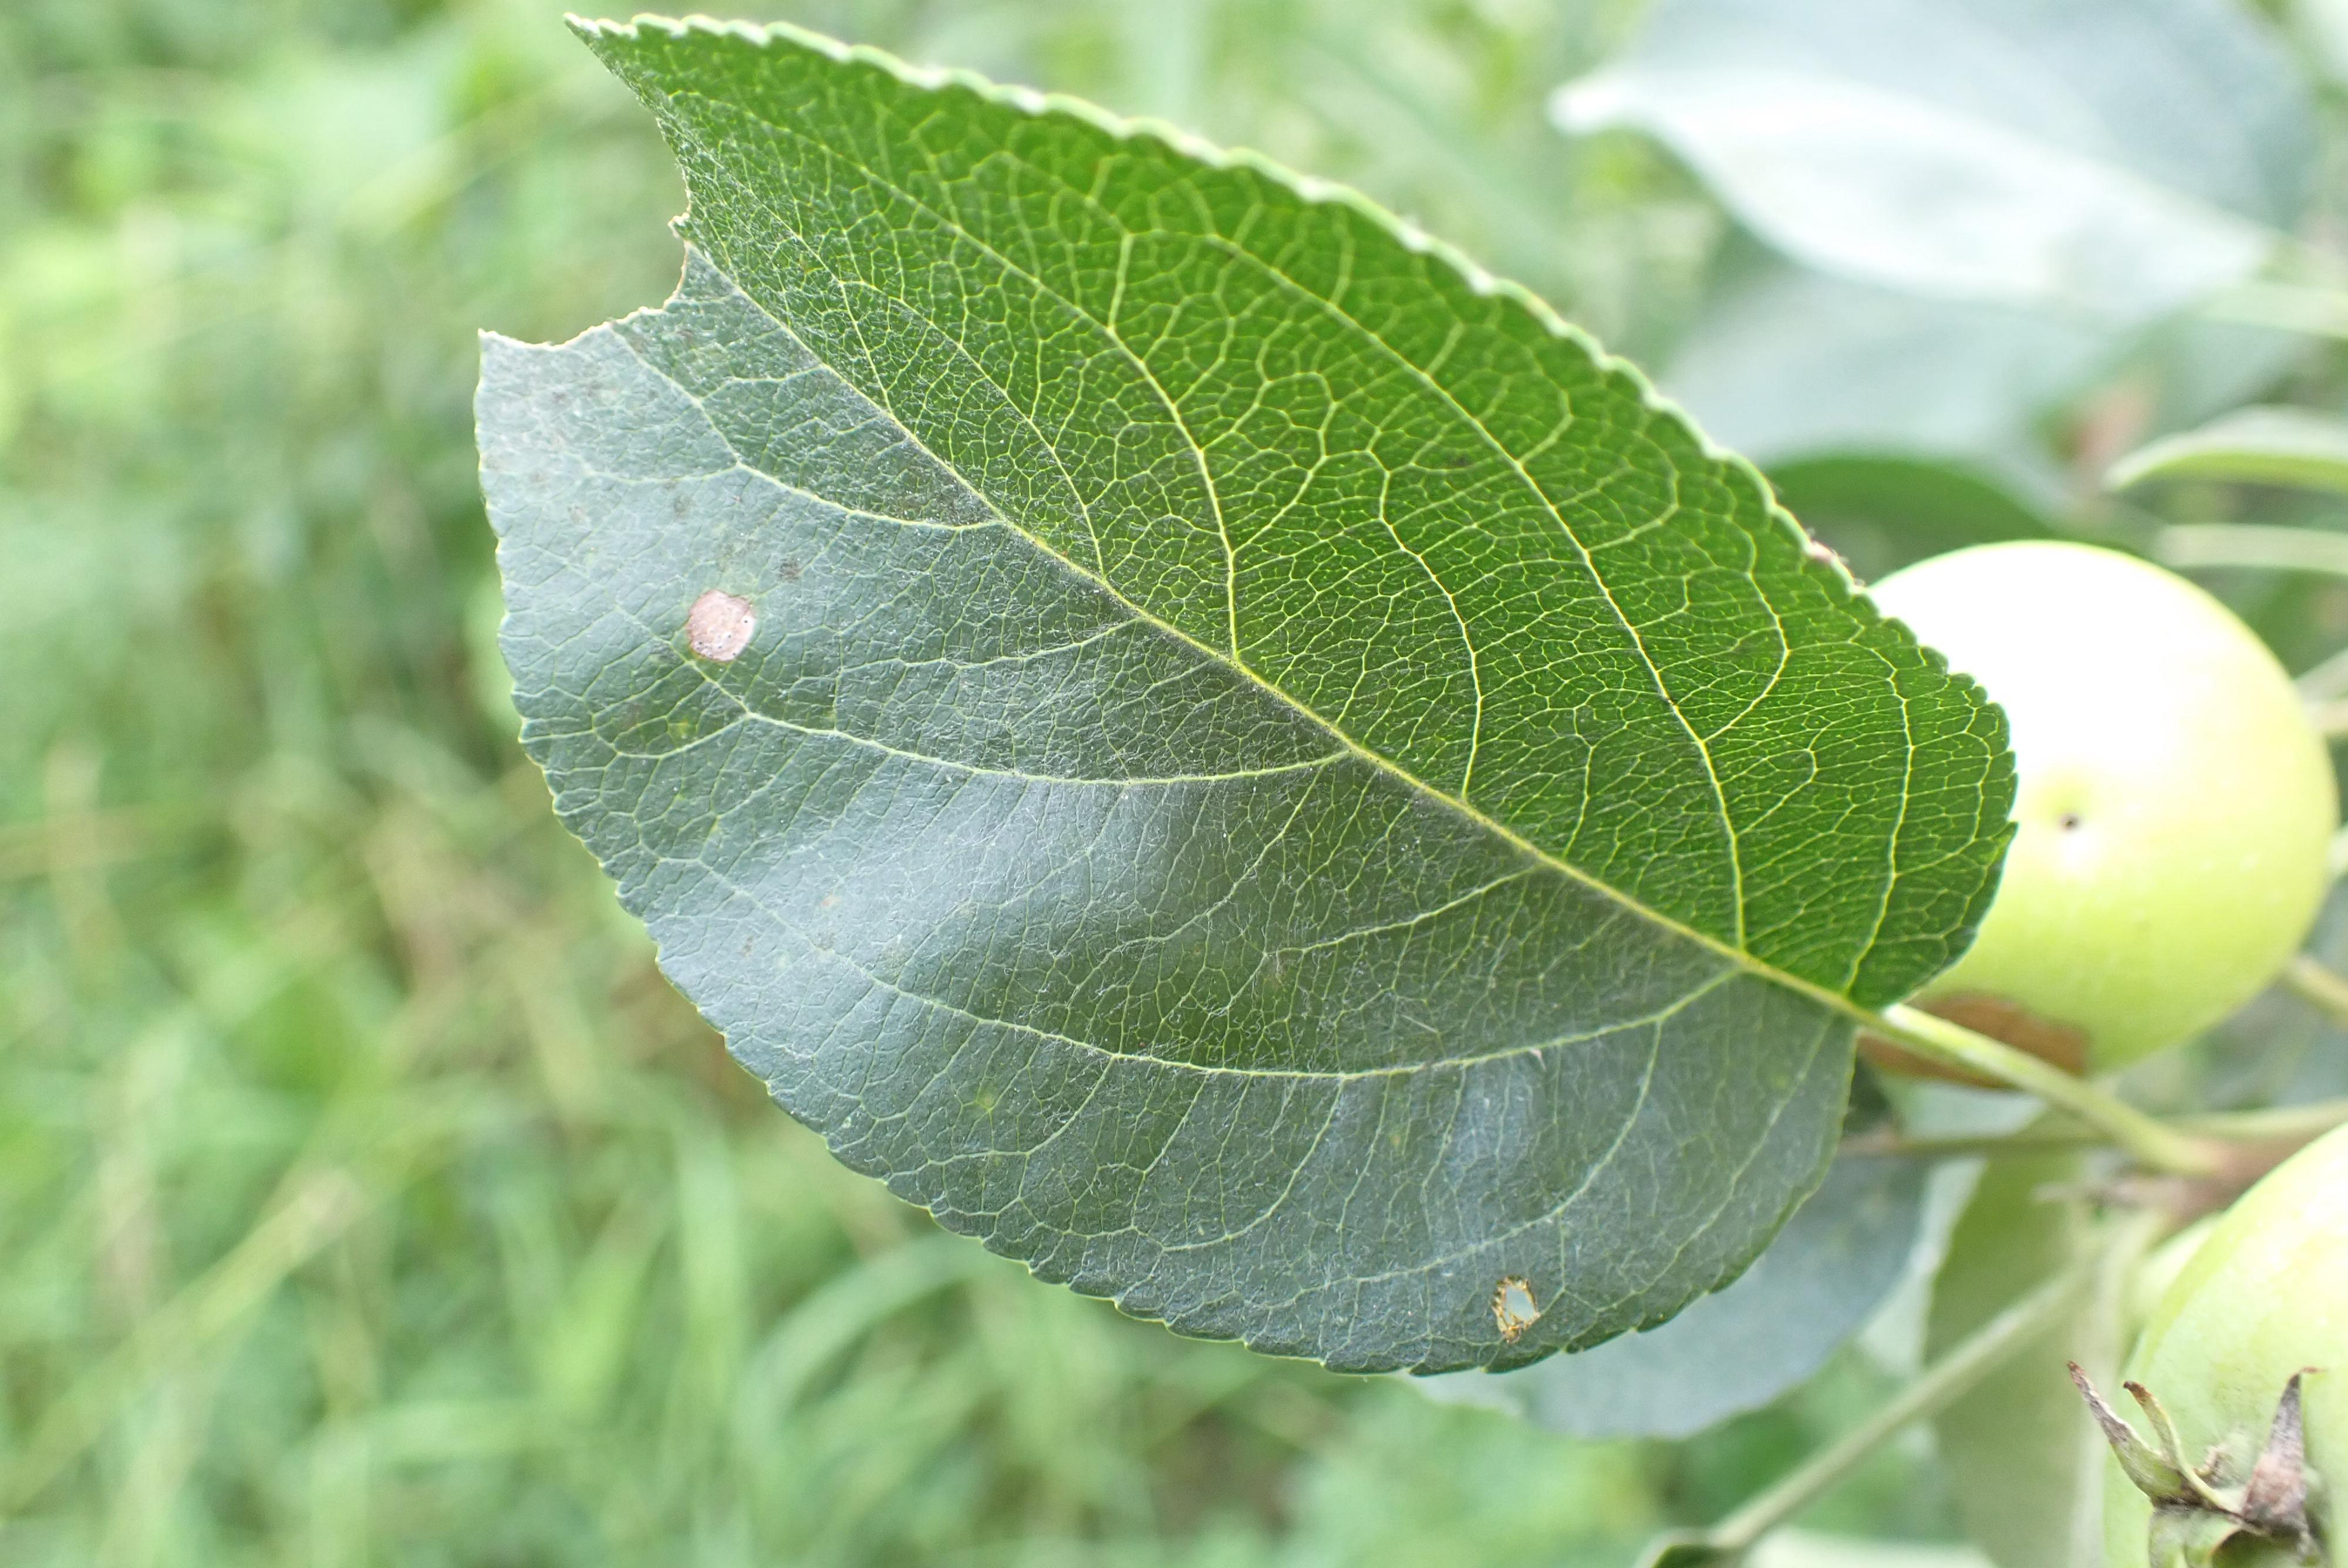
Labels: frog_eye_leaf_spot